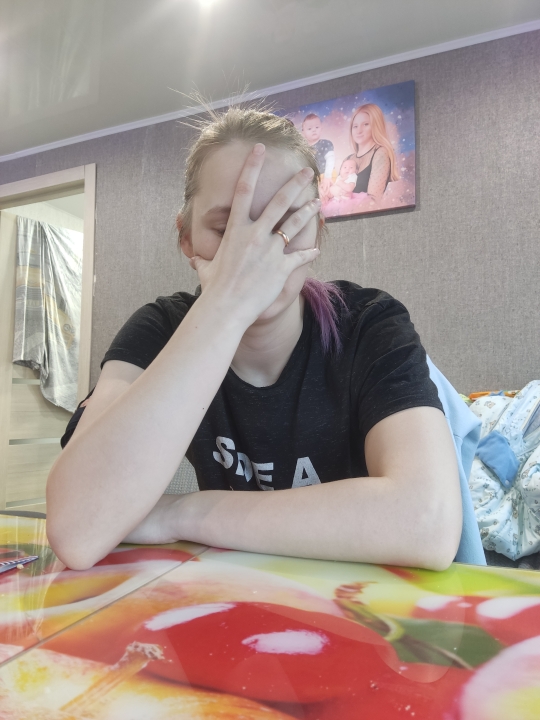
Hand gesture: no_gesture